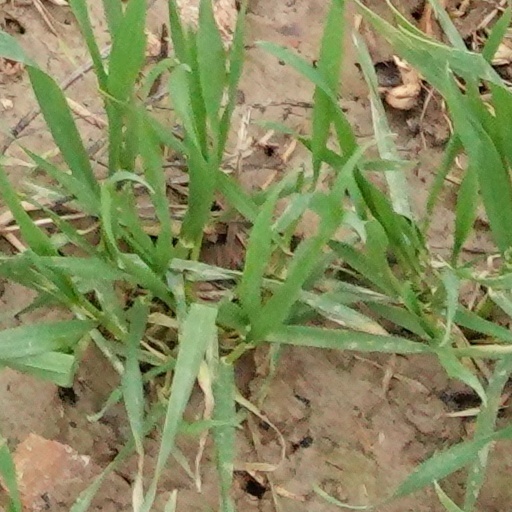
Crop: wheat